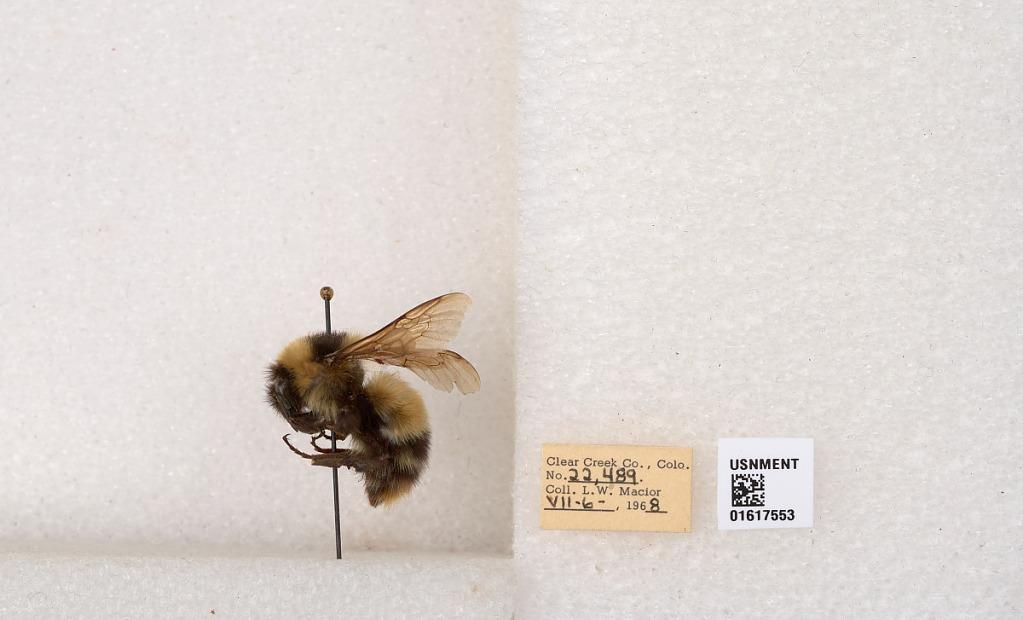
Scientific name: Bombus kirbyellus
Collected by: L. Macior
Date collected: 1968-7-6
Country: United States
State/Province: Colorado
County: Clear Creek
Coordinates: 39.6891, -105.644